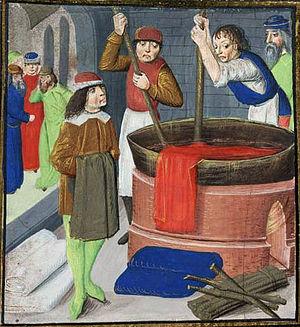
Une teinture naturelle est une matière colorante dérivée de plantes ou d'invertébrés. On parle de teinture quand il s'agit de colorer des textiles au moyen de produits solubles dans l'eau ; les minéraux donnent des colorants insolubles appelés pigments qui s'appliquent mal à cet usage.